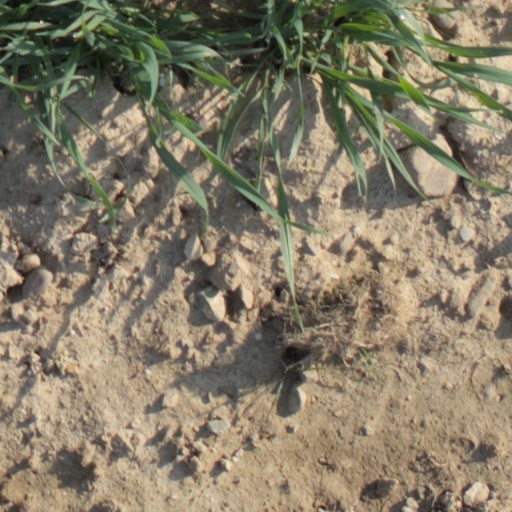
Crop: wheat